History of terrorism

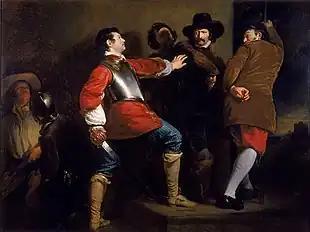
"The Discovery of the Gunpowder Plot" (c. 1823) by Henry Perronet Briggs.

After Queen Elizabeth I restored the Church of England as the state church after years of persecution of Protestants under her sister Mary I, Pope Pius V excommunicated her and called on English Catholics to depose her. His successor Sixtus V and King Philip II of Spain sponsored numerous plots against her which continued after she was succeeded by her cousin James VI and I.